Ryan Fecteau

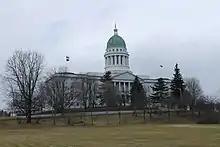
Fecteau has been a member of the Maine State House of Representatives since 2014.

In 2013, while he was still a student at CUA, Fecteau began his campaign for Maine House District 11. He traveled to Maine on weekends to campaign and recruited friends to call voters during the weekends when he could not make the trip. Fecteau defeated fellow Democrat David Flood 65%–35% in the 2014 House District 11 Democratic primary and beat Republican Debi Davis 67%–33% in the general election. He was 21, the third-youngest member of the Maine legislature and the youngest openly gay state representative in the United States.